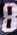
Number: 8